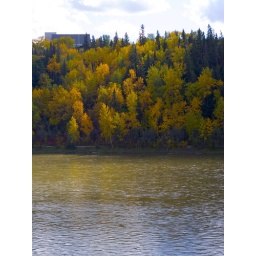
A gap in the clouds lit the trees